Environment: real
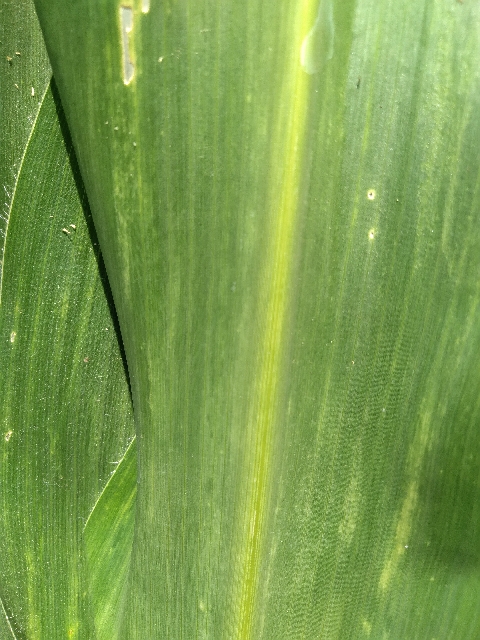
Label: lethal_necrosis